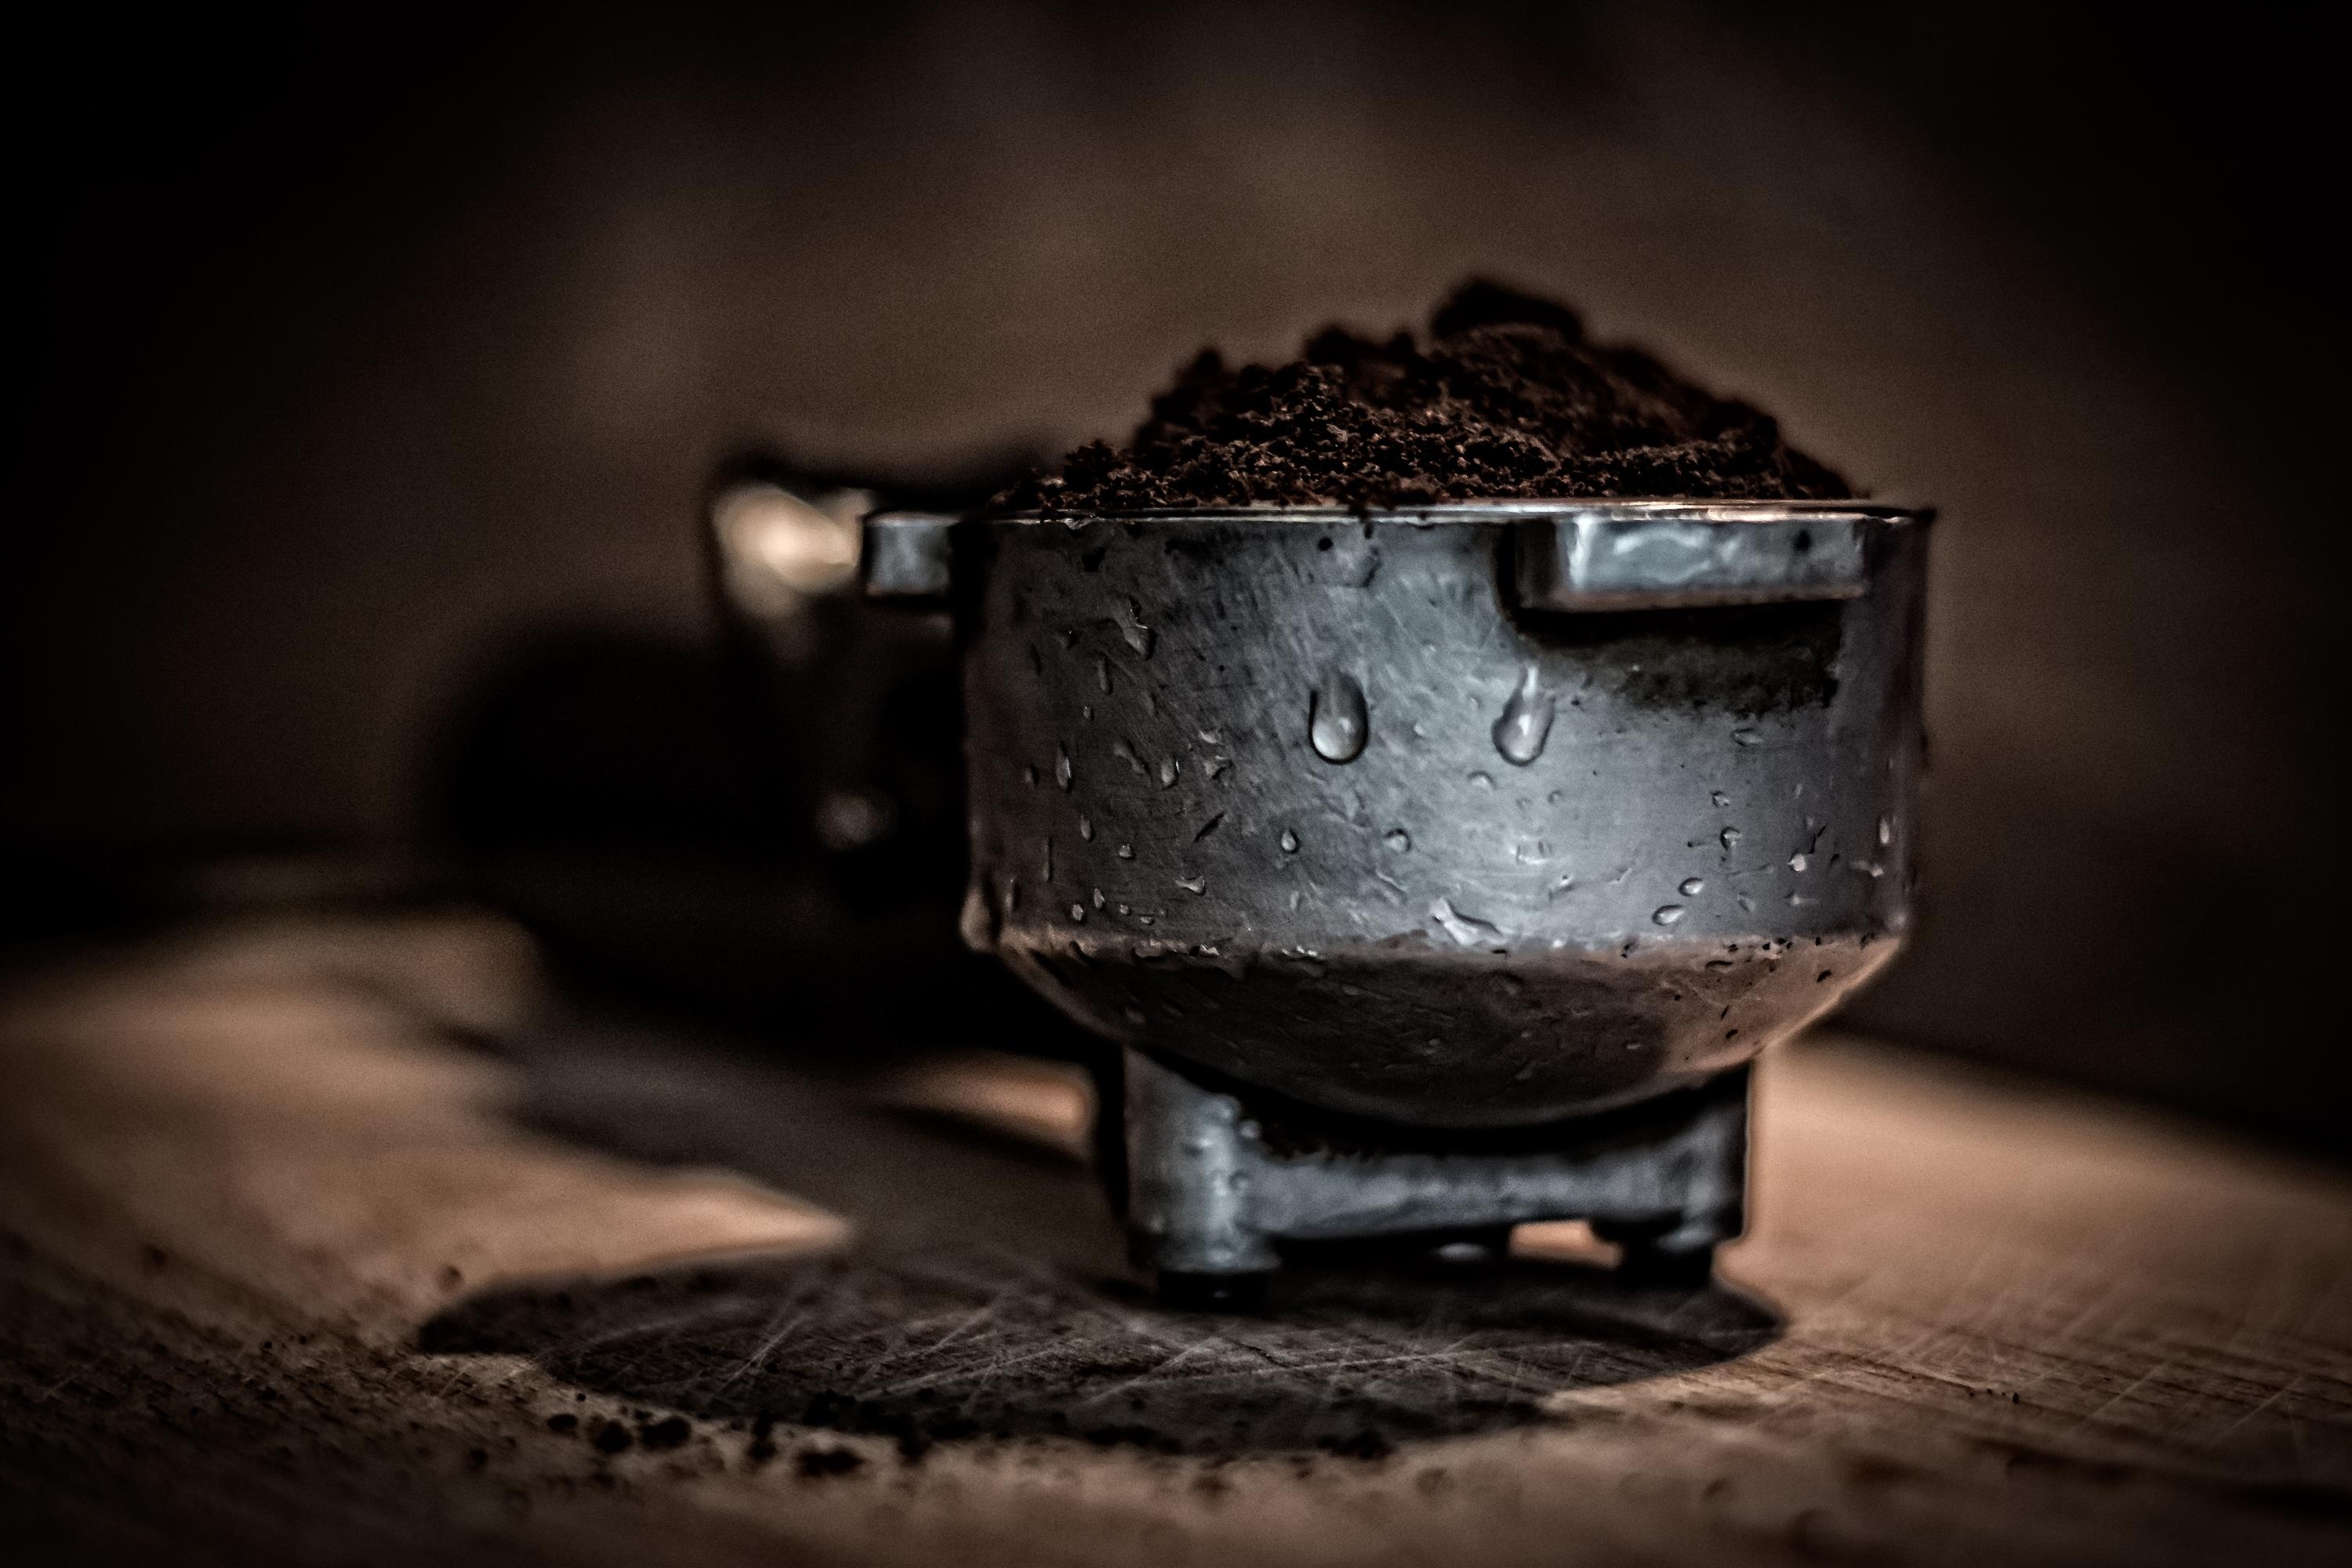
cafe, coffee, light, photography, restaurant, drink, darkness, black, lighting, coffee maker, close up, iron, macro photography, man made object